Giacomo Nizzolo

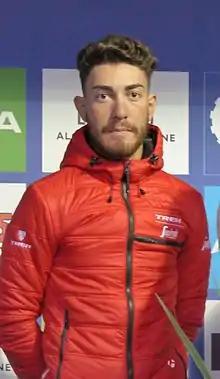
Nizzolo at the 2016 Tour of Britain.

Giacomo Nizzolo (born 30 January 1989) is an Italian racing cyclist, who currently rides for UCI ProTeam .